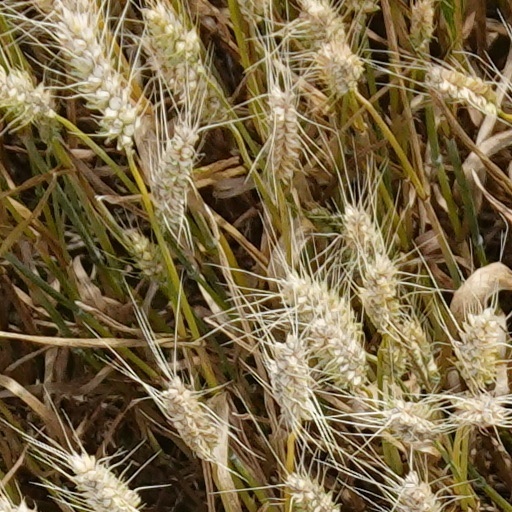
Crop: wheat